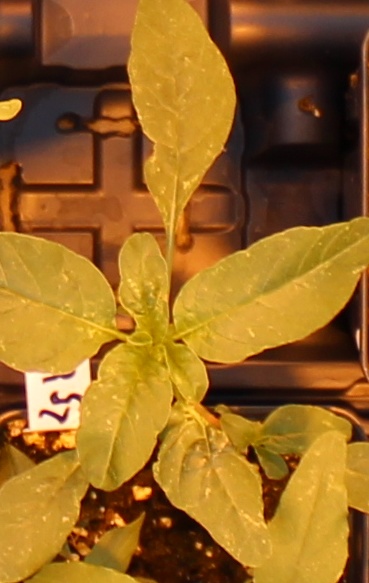
Label: Waterhemp